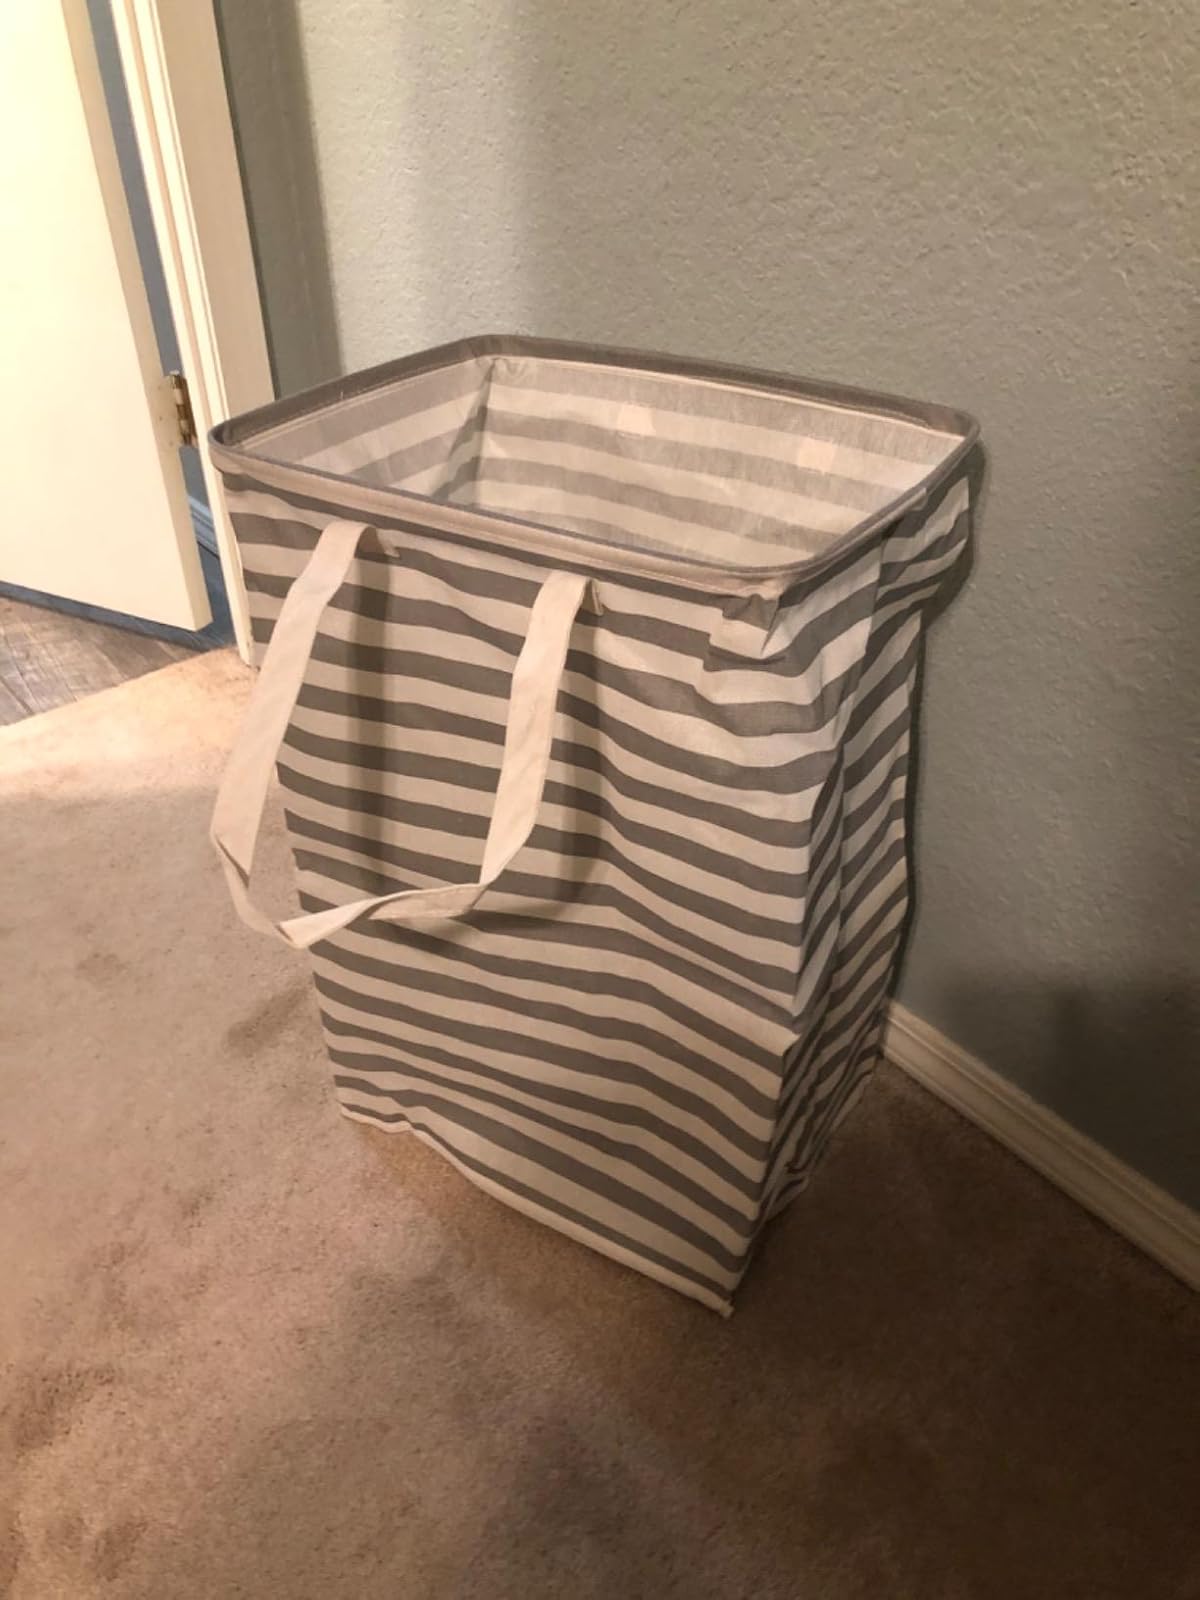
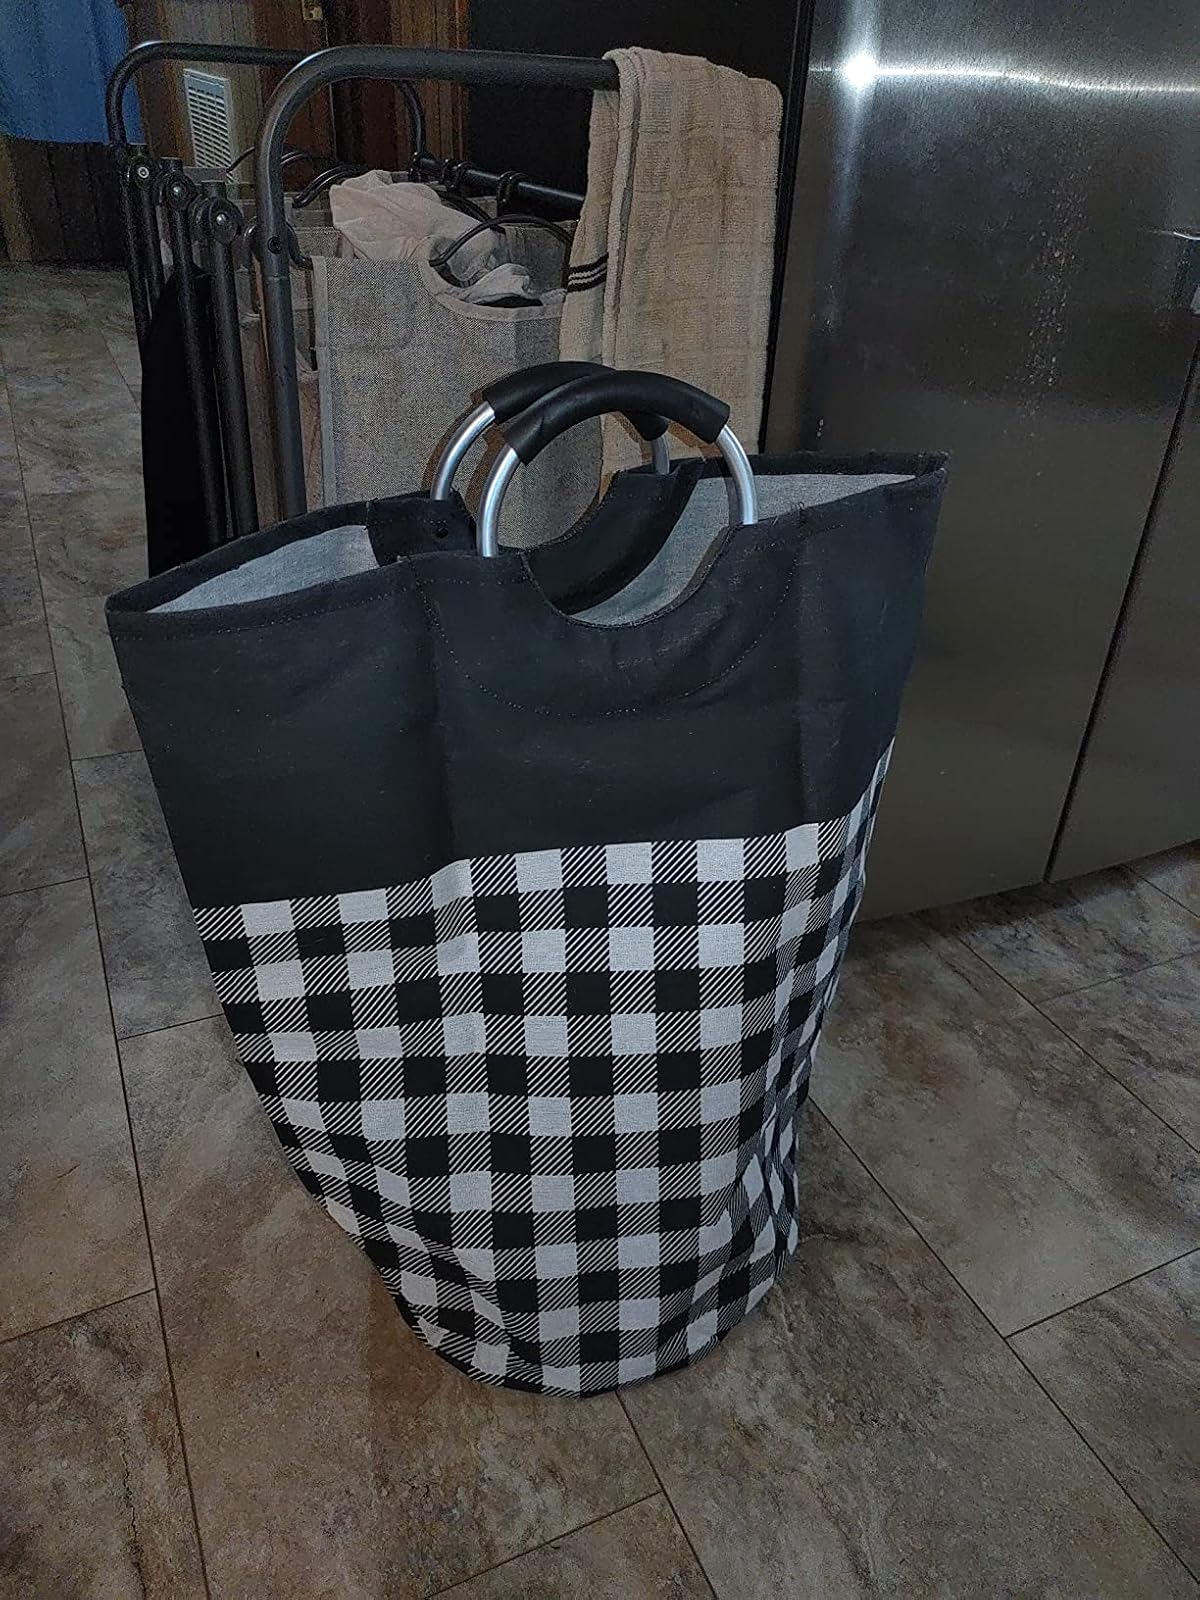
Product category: items_hamper
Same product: no